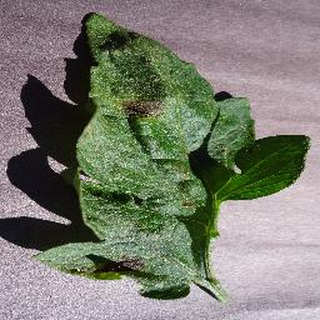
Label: tomato_early_blight